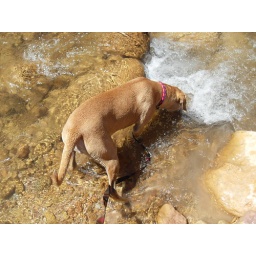
dog in water